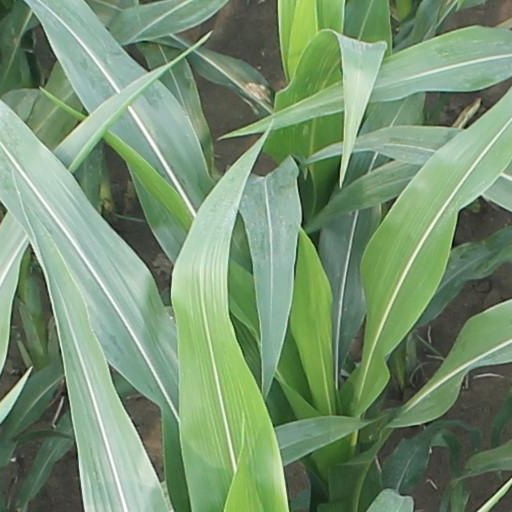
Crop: maize; corn